William H. Blanchard

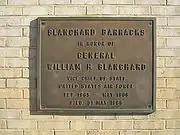
Plaque on Blanchard Barracks at Bolling Air Force Base

In June 1956, he was a member of a group of U.S. Air Force officers who accompanied General Nathan Twining, then chief of staff of the U.S. Air Force, on an official visit to the Soviet Union which included a conducted tour of points of military interest in the Moscow and Stalingrad areas.